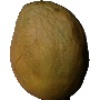
Label: Papaya 1